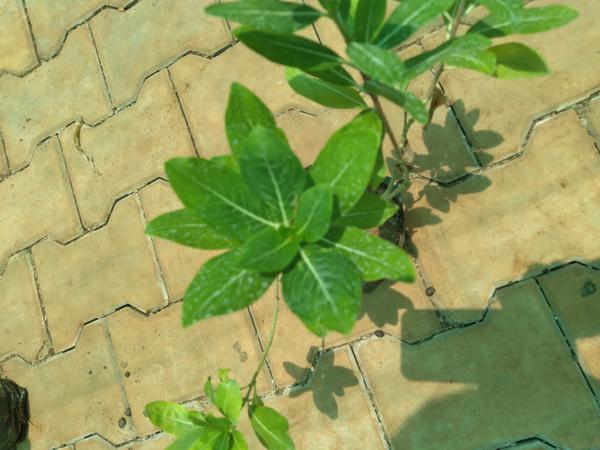
Plant: Nithyapushpa